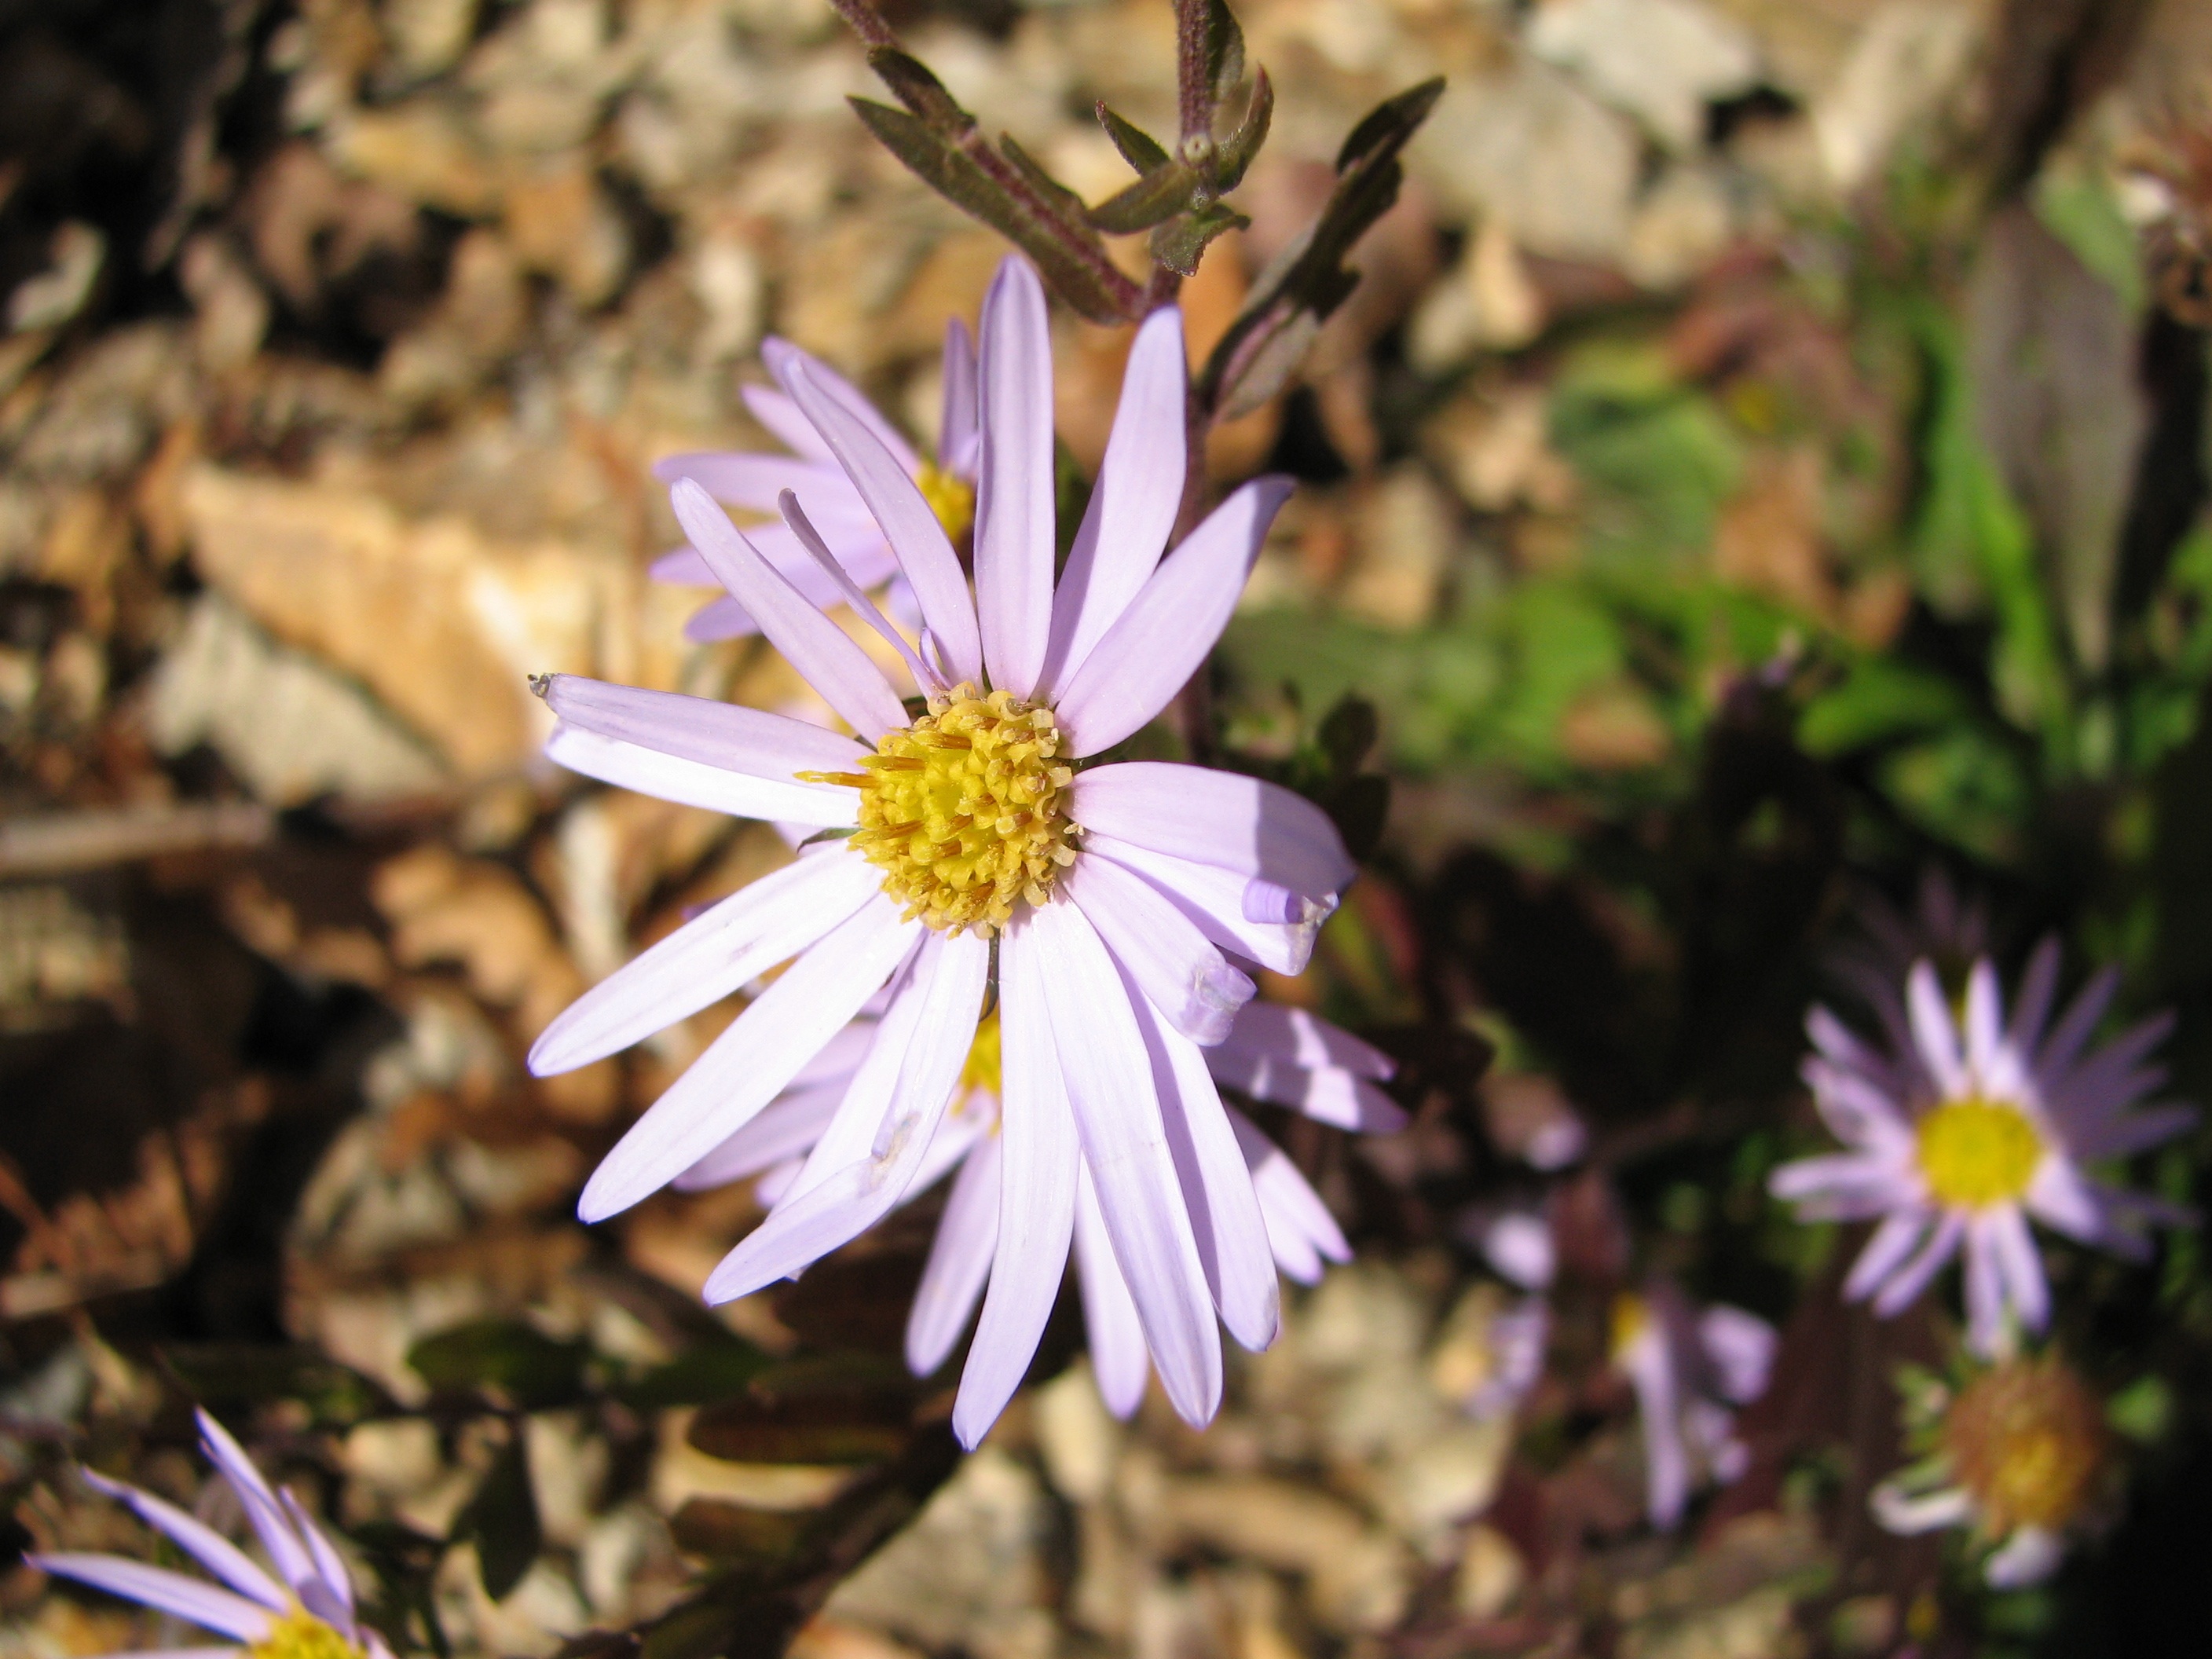
nature, blossom, plant, flower, purple, petal, summer, daisy, spring, produce, botany, flora, wildflower, flowers, aster, chrysanthemum, macro photography, flowering plant, daisy family, mountain flower, land plant